KMC Football Stadium

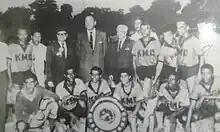
Ayub Khan with the KMC football team.

The stadium was built before the partition of British Raj, as a piece of barren land surrounded by a 12 ft wall.